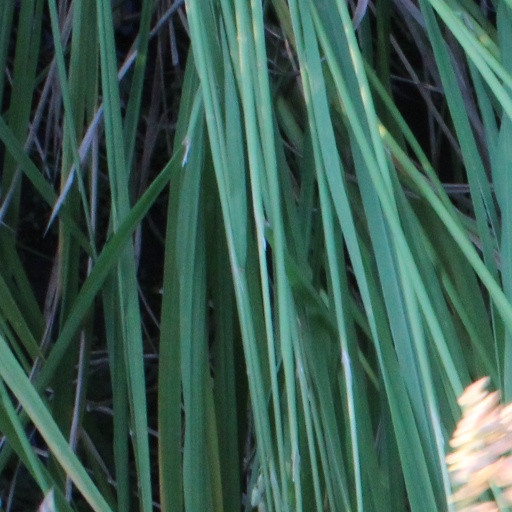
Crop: rice